Ferdinand Oswald

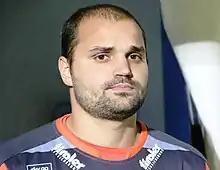
Oswald in 2016

Ferdinand Oswald (born 5 October 1990) is a German former professional footballer who played as a goalkeeper, spending most of his career with WSG Tirol.